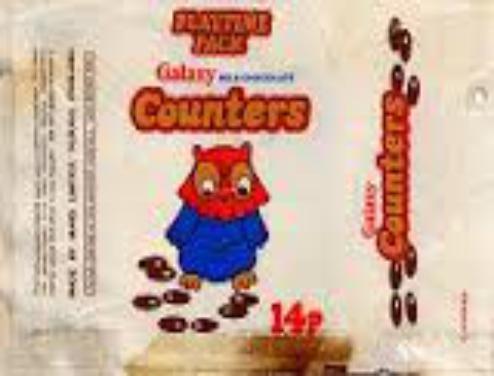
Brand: Galaxy Counters
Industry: Food